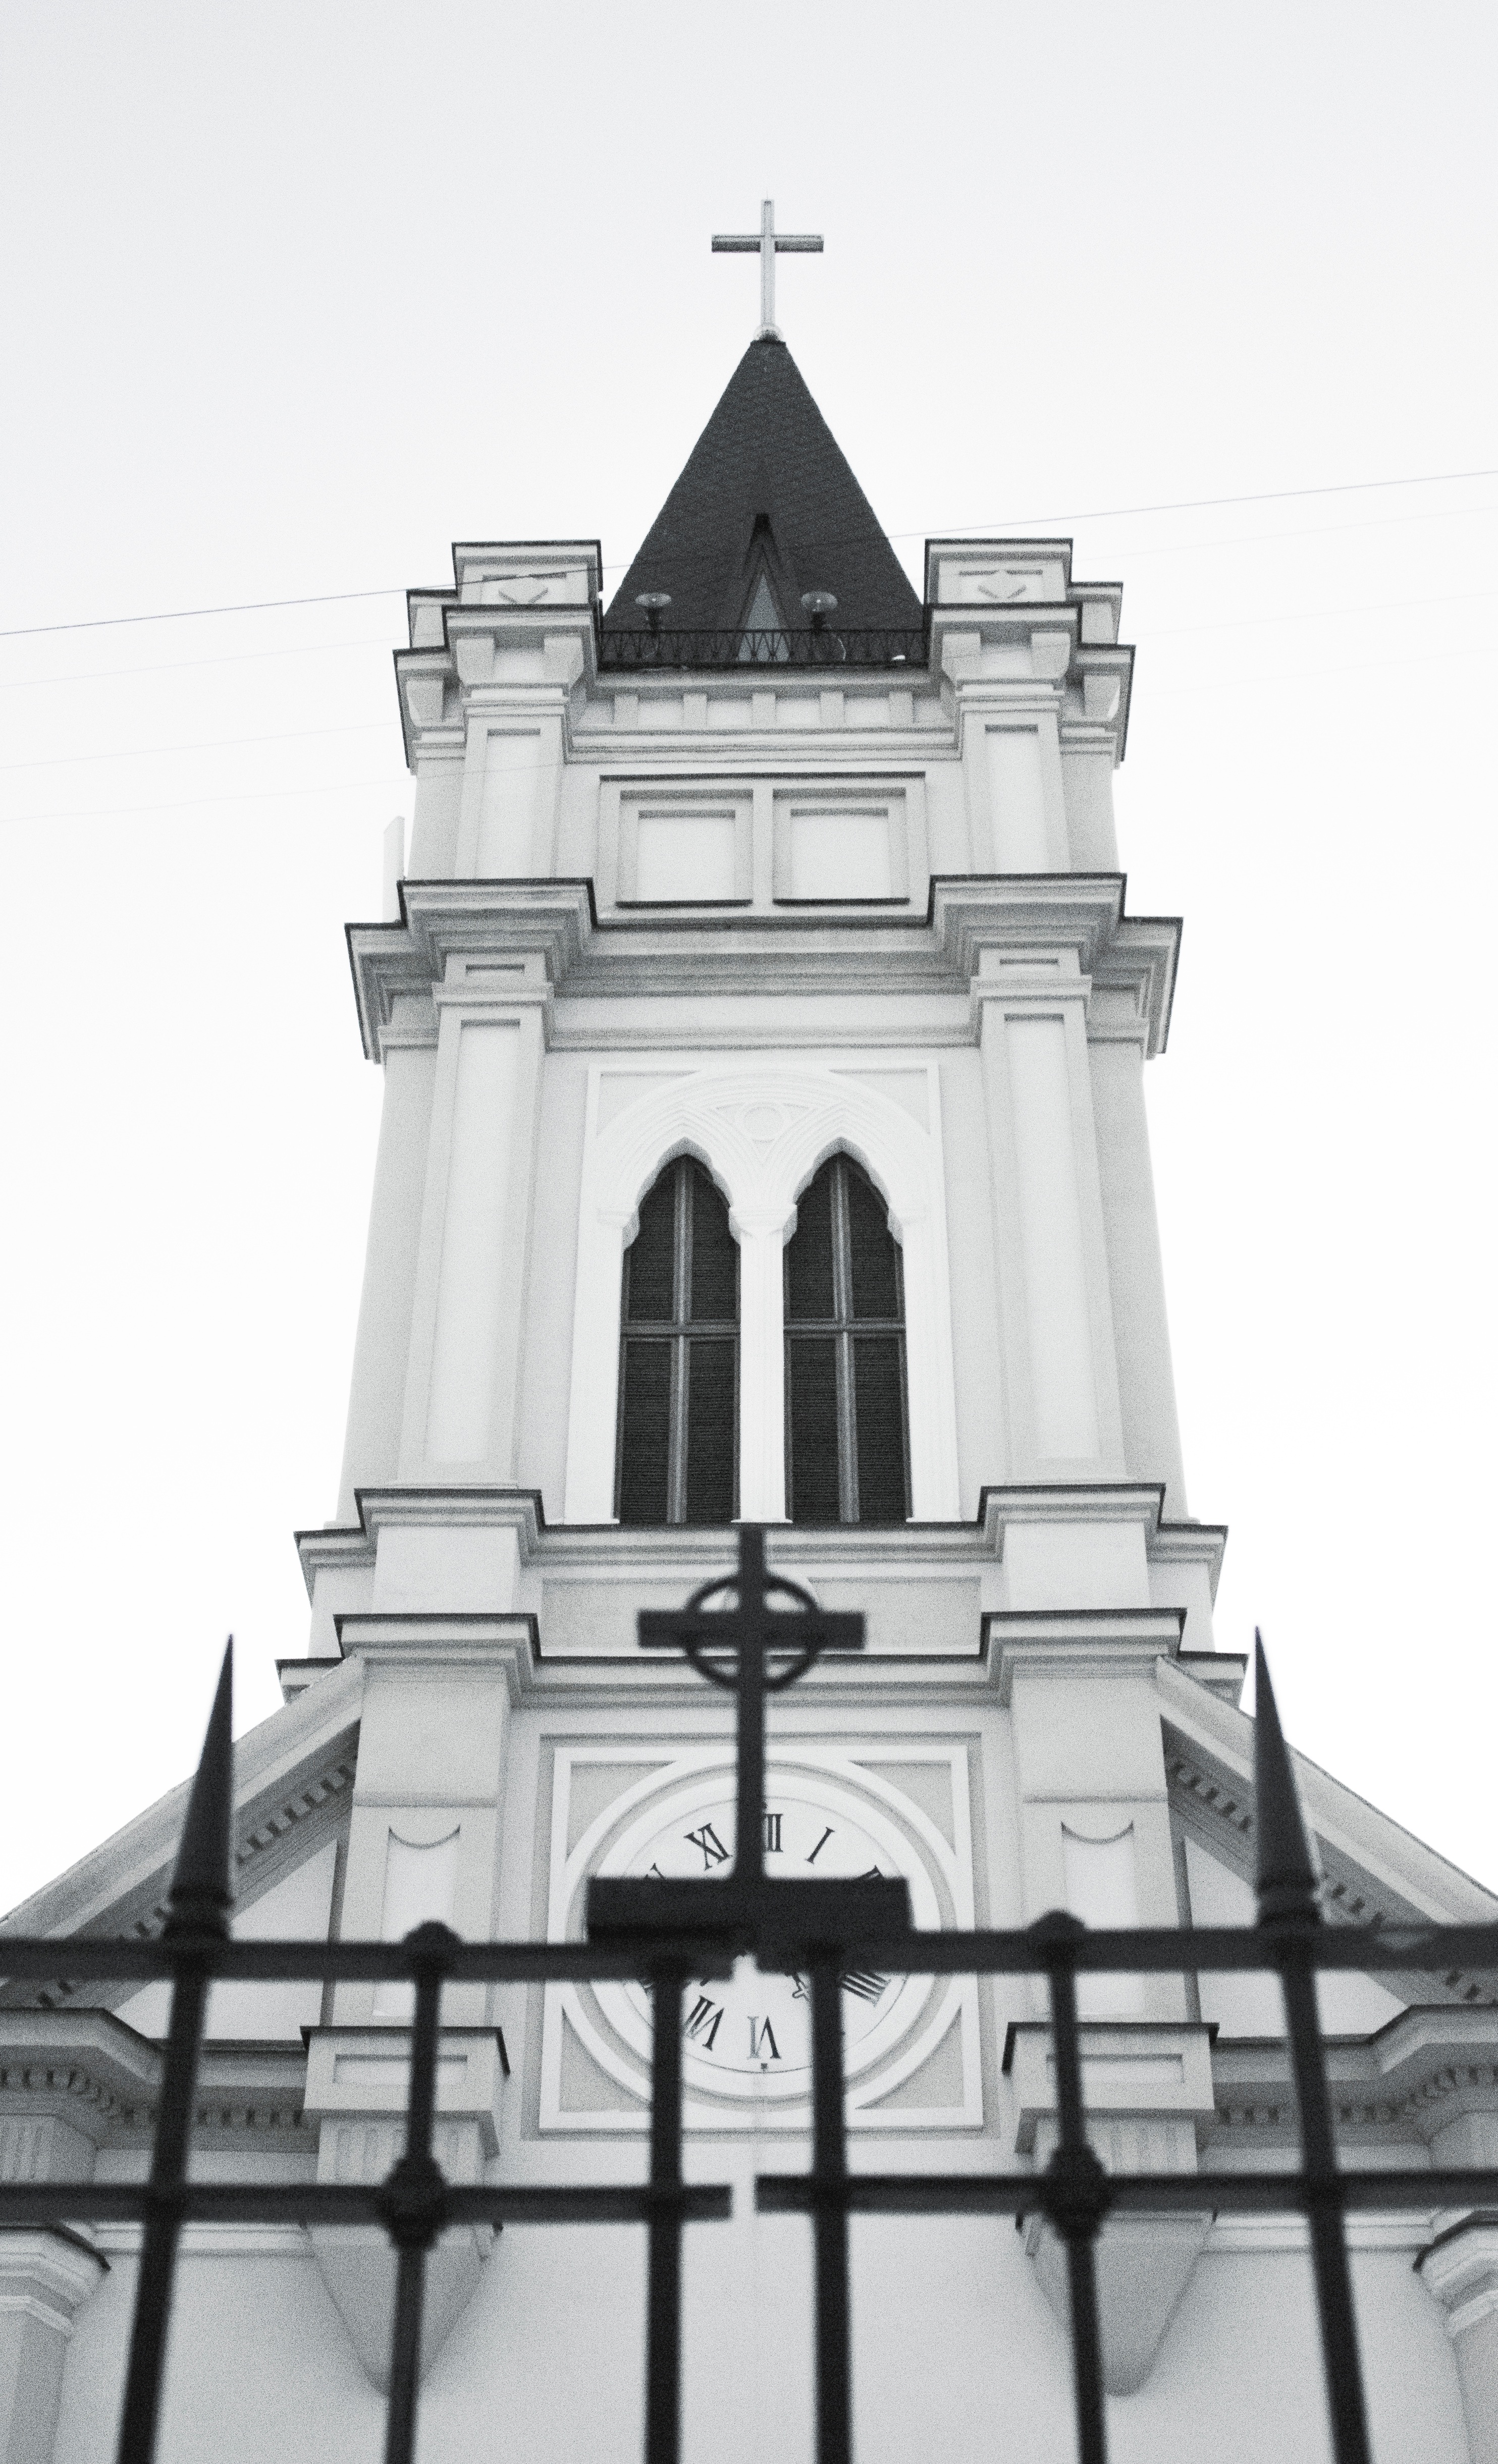
black and white, architecture, monument, tower, landmark, facade, cathedral, monochrome, place of worship, symmetry, dome, monochrome photography